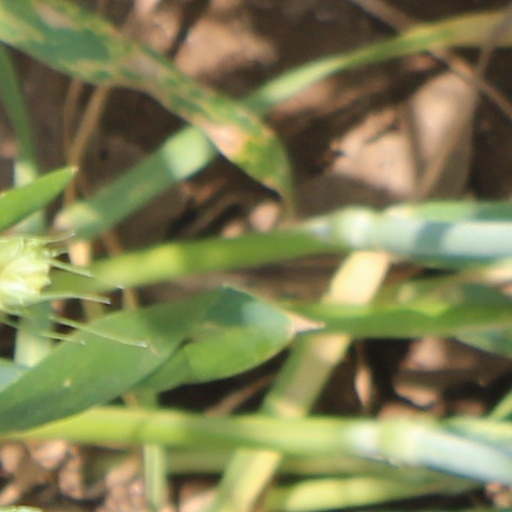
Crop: wheat